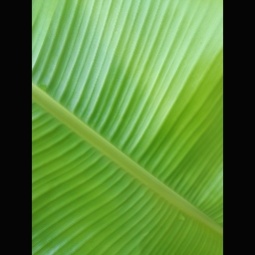
Label: Healthy